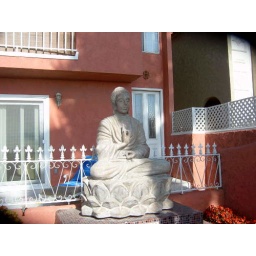
A statue someone had in front of beach house - Venice Beach